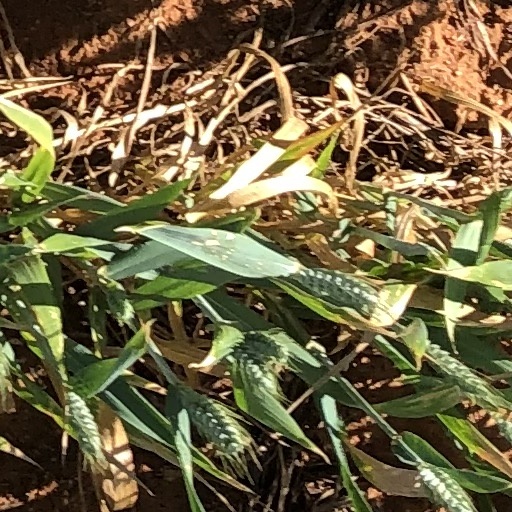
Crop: wheat